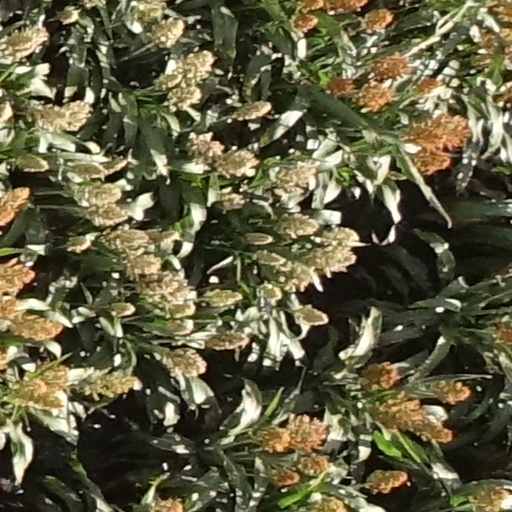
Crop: sorghum